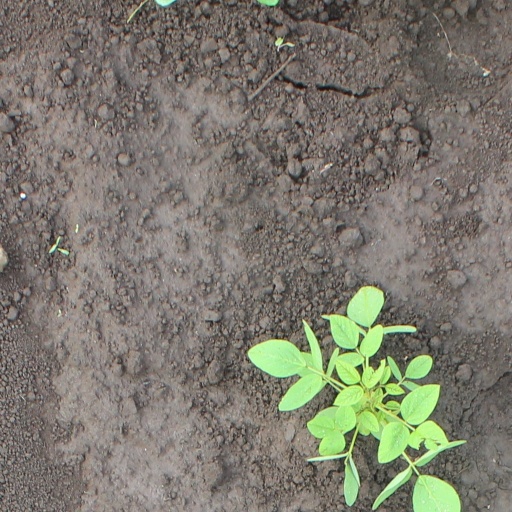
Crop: soybean